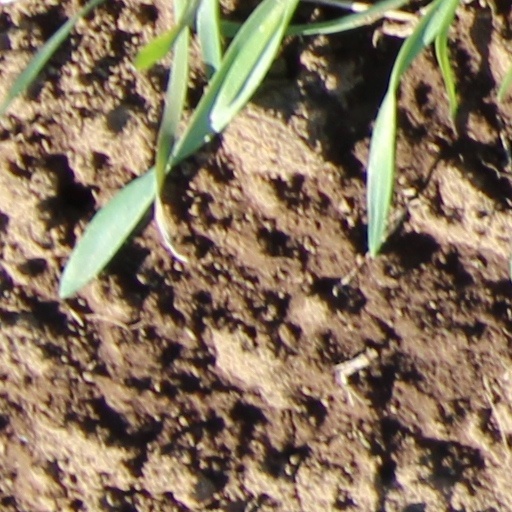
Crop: wheat